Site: saxony
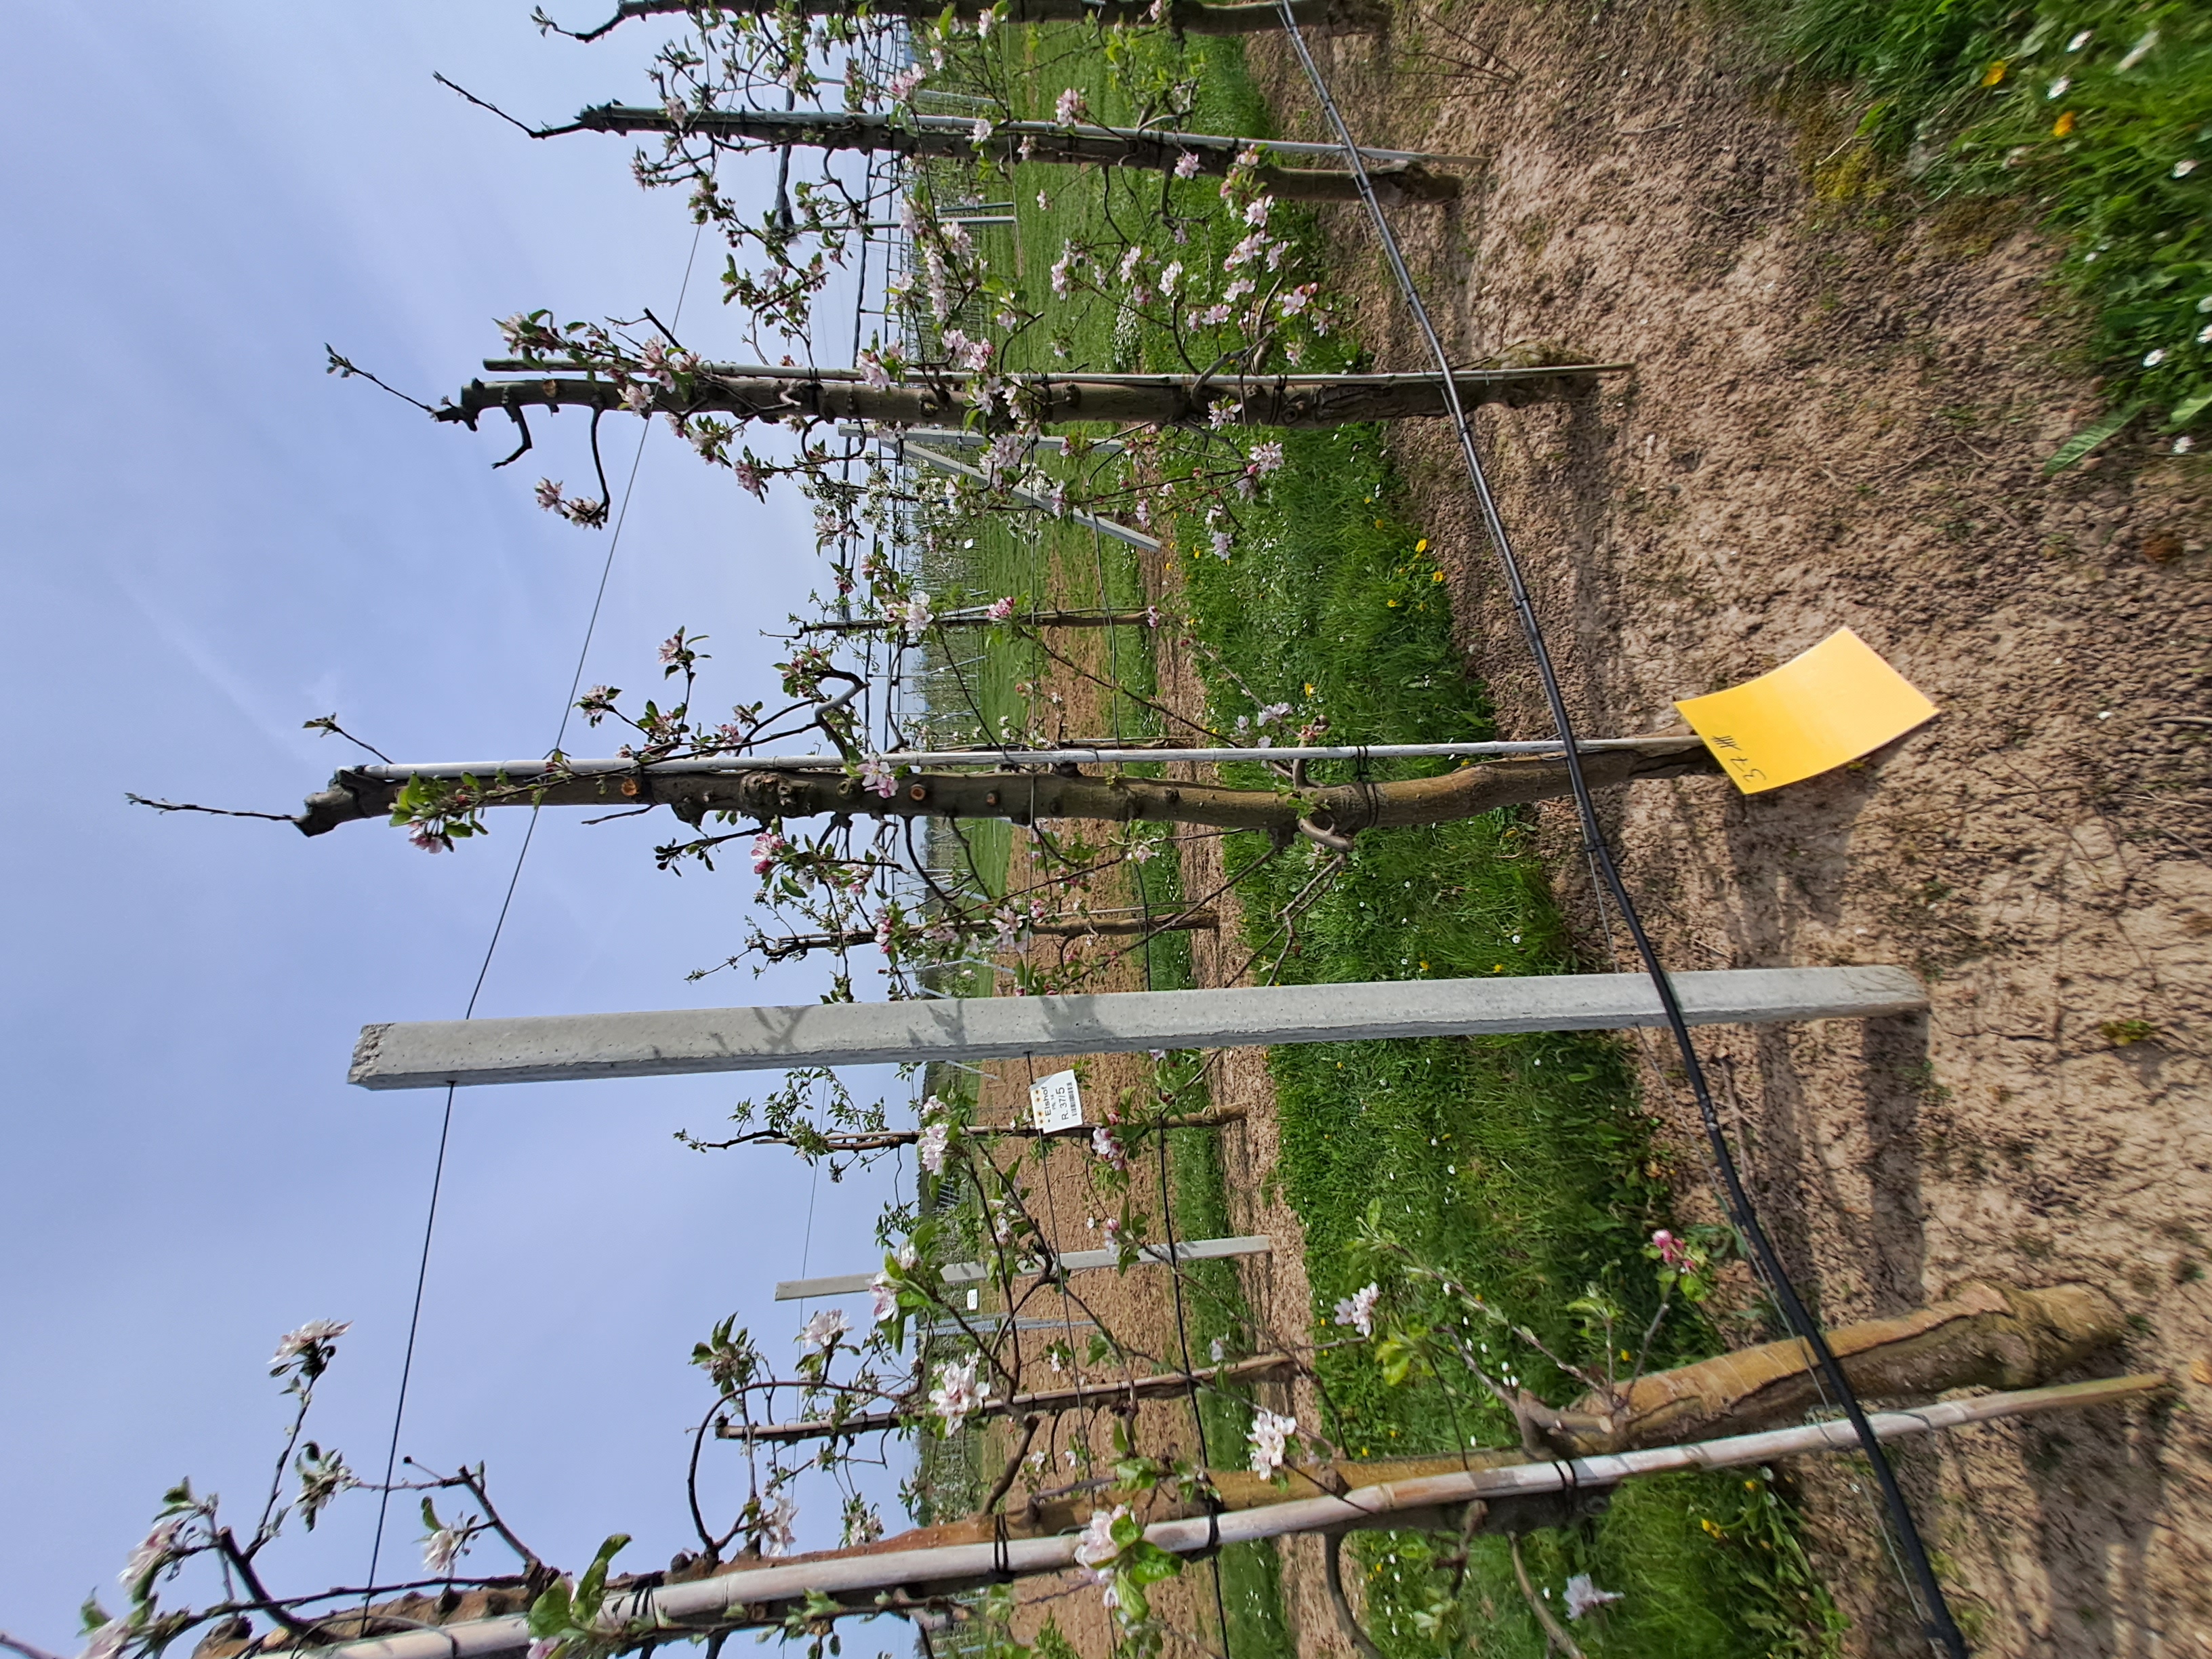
Growth stage (BBCH 65): Flowering